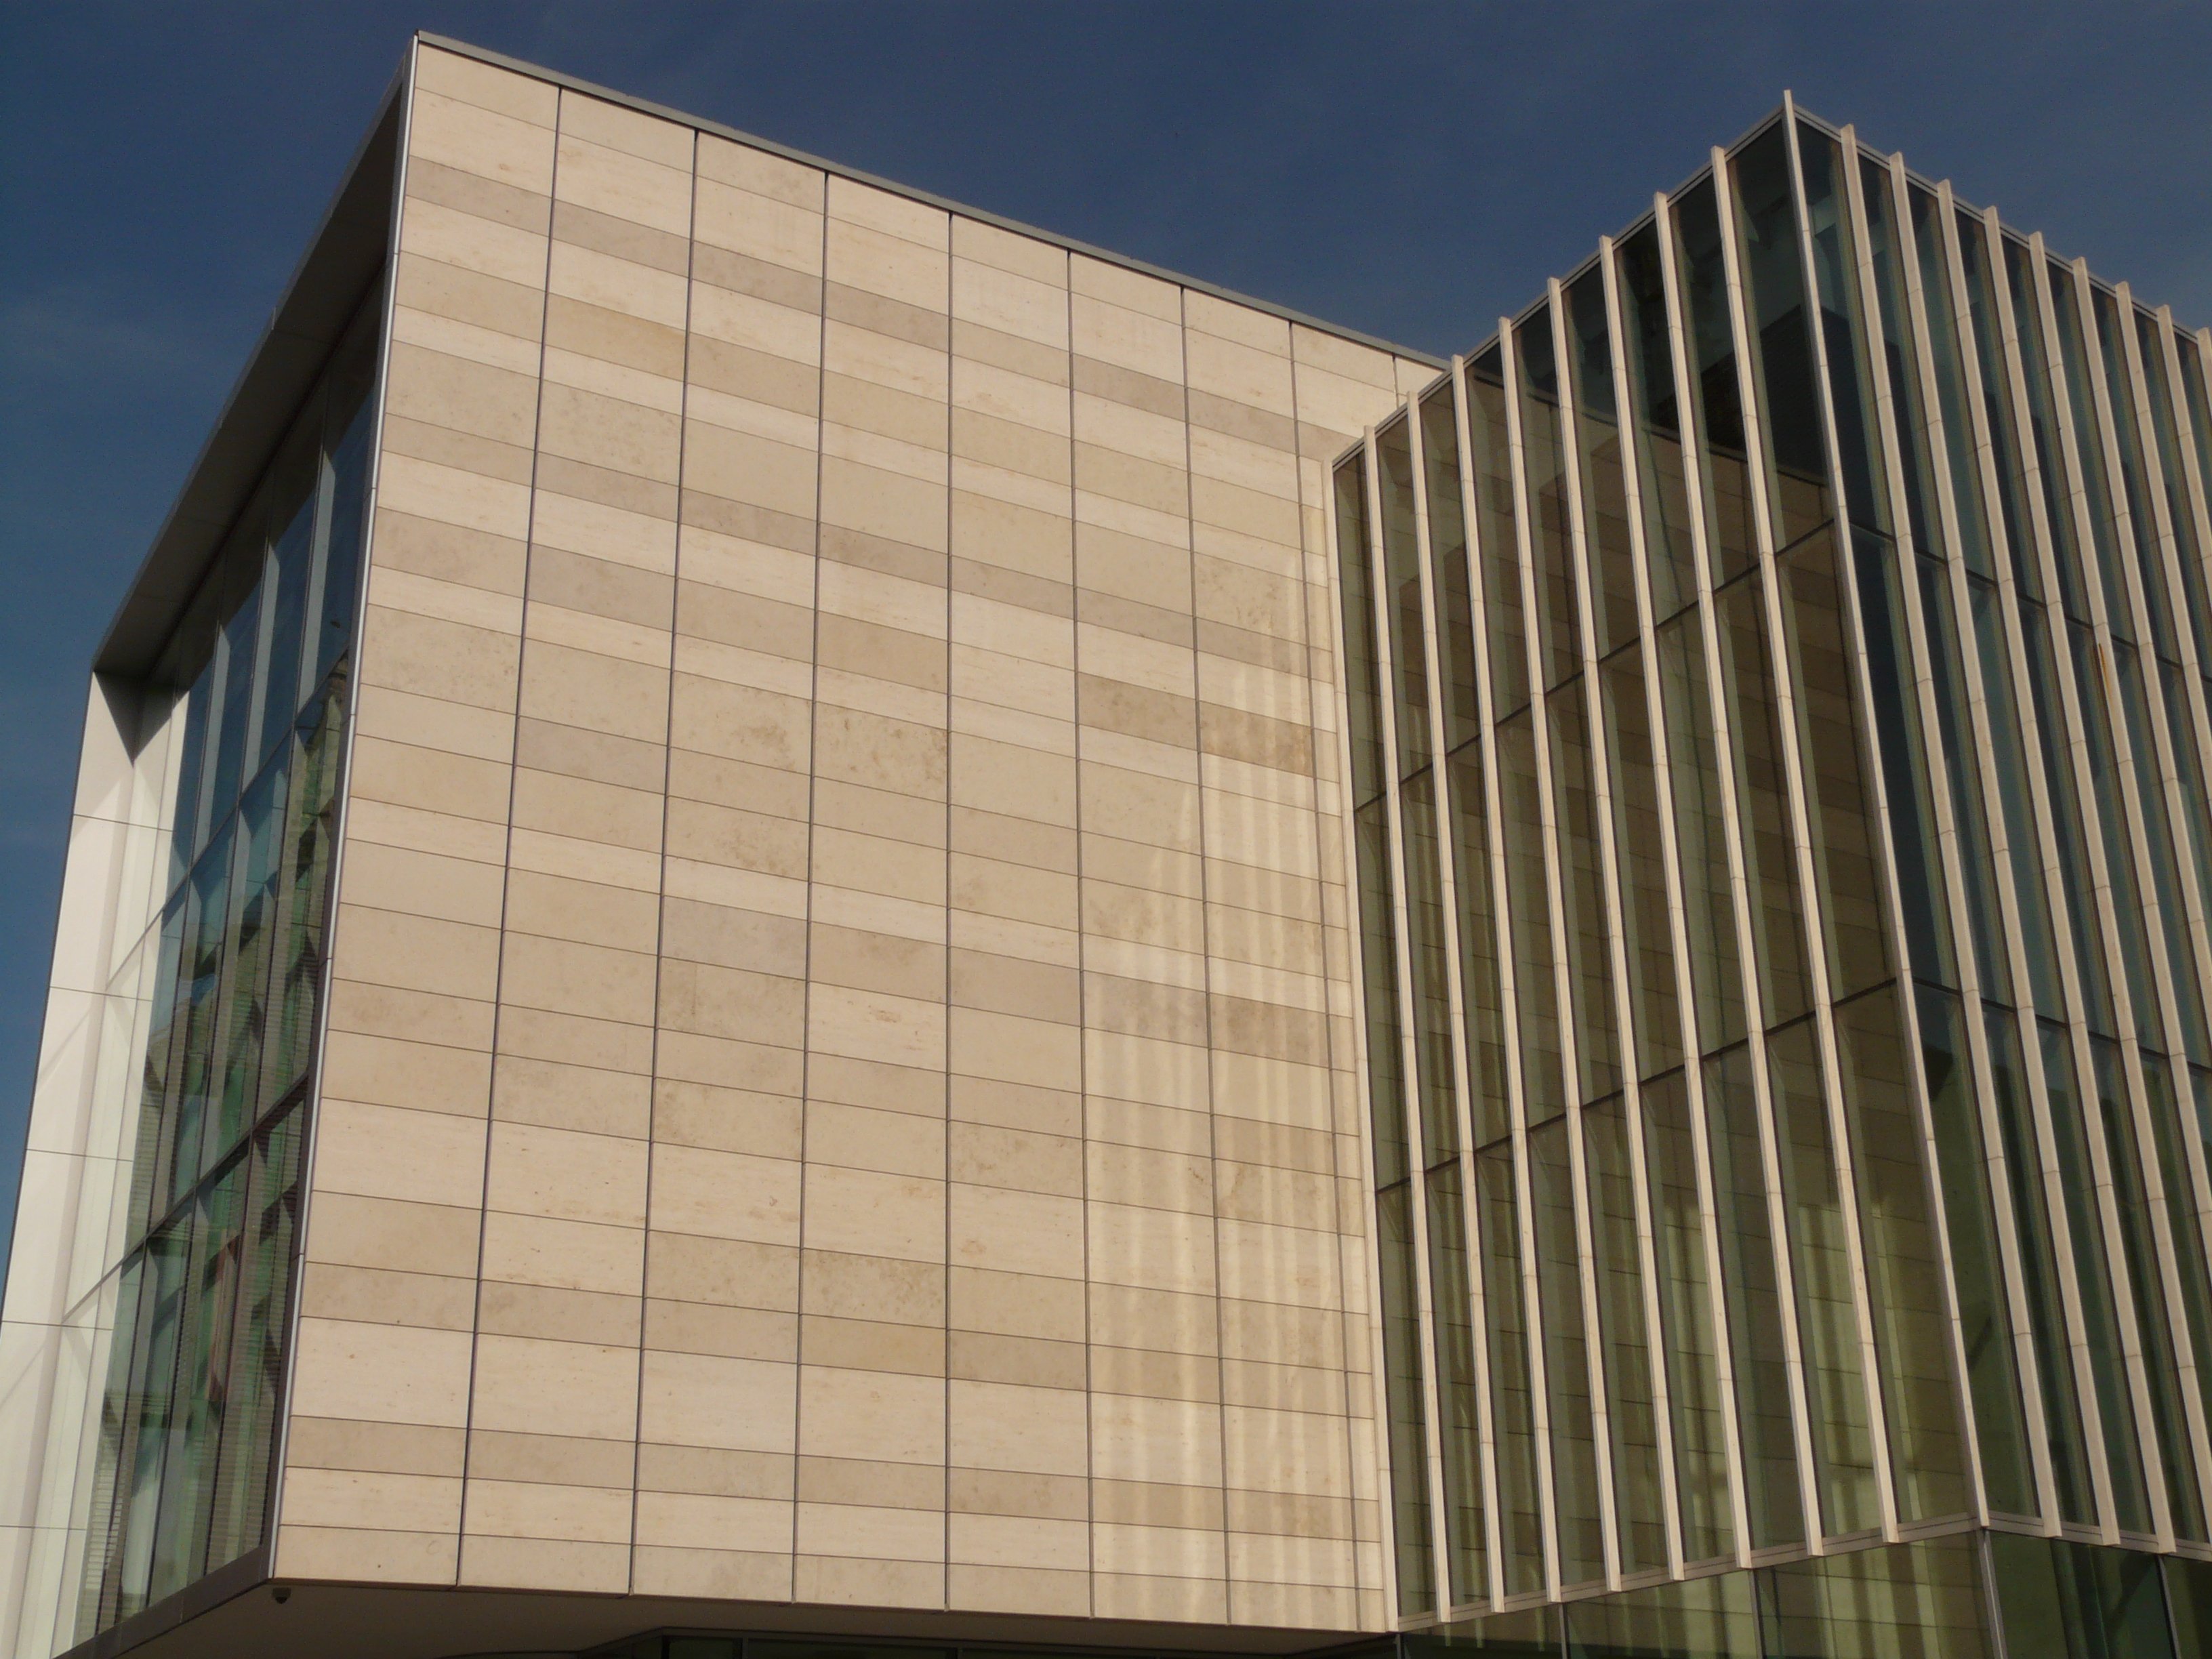
architecture, glass, building, home, skyscraper, facade, professional, concrete, tower block, design, commercial building, headquarters, brutalist architecture